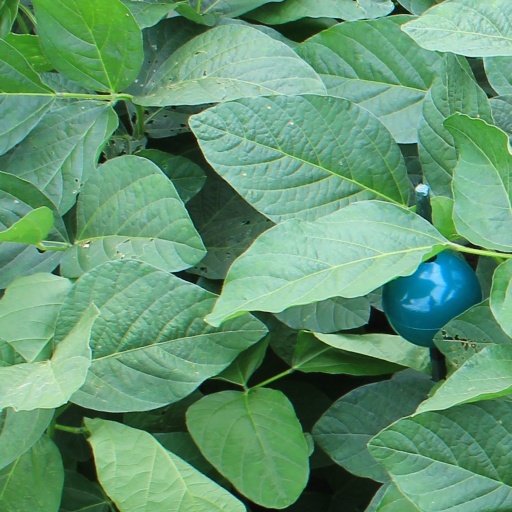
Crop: soybean